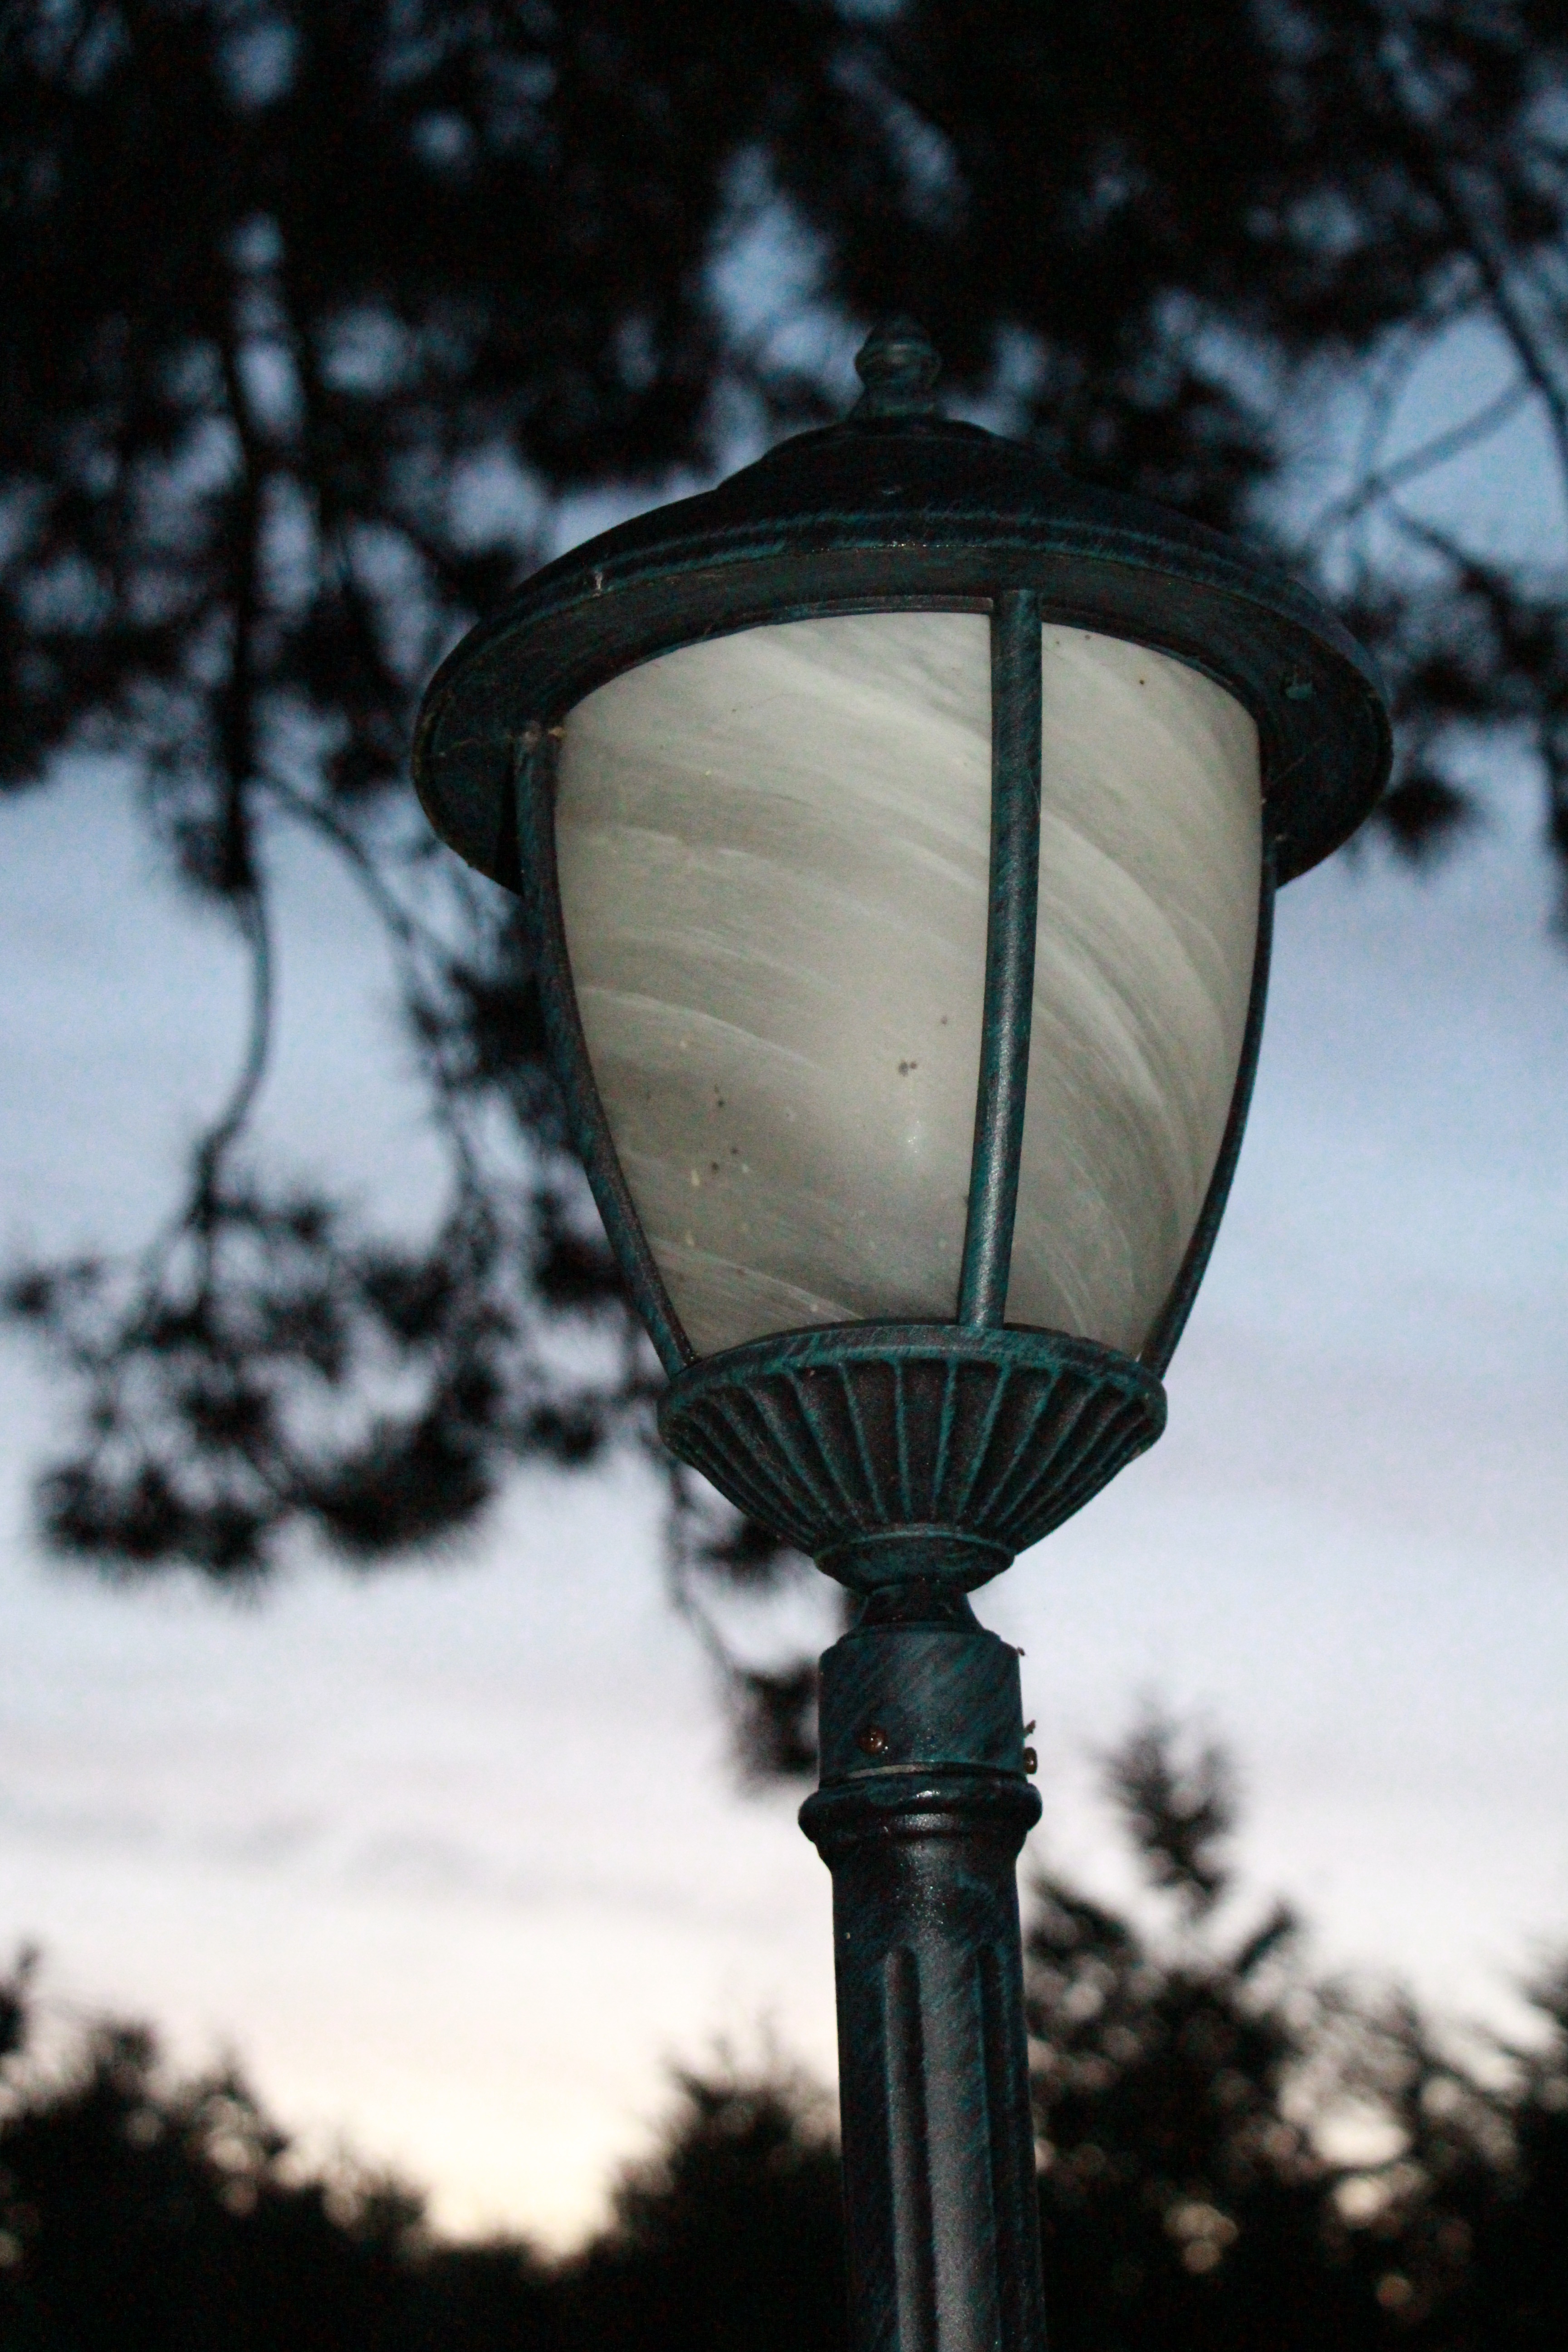
tree, light, sky, street light, lamp, lighting, west, light fixture